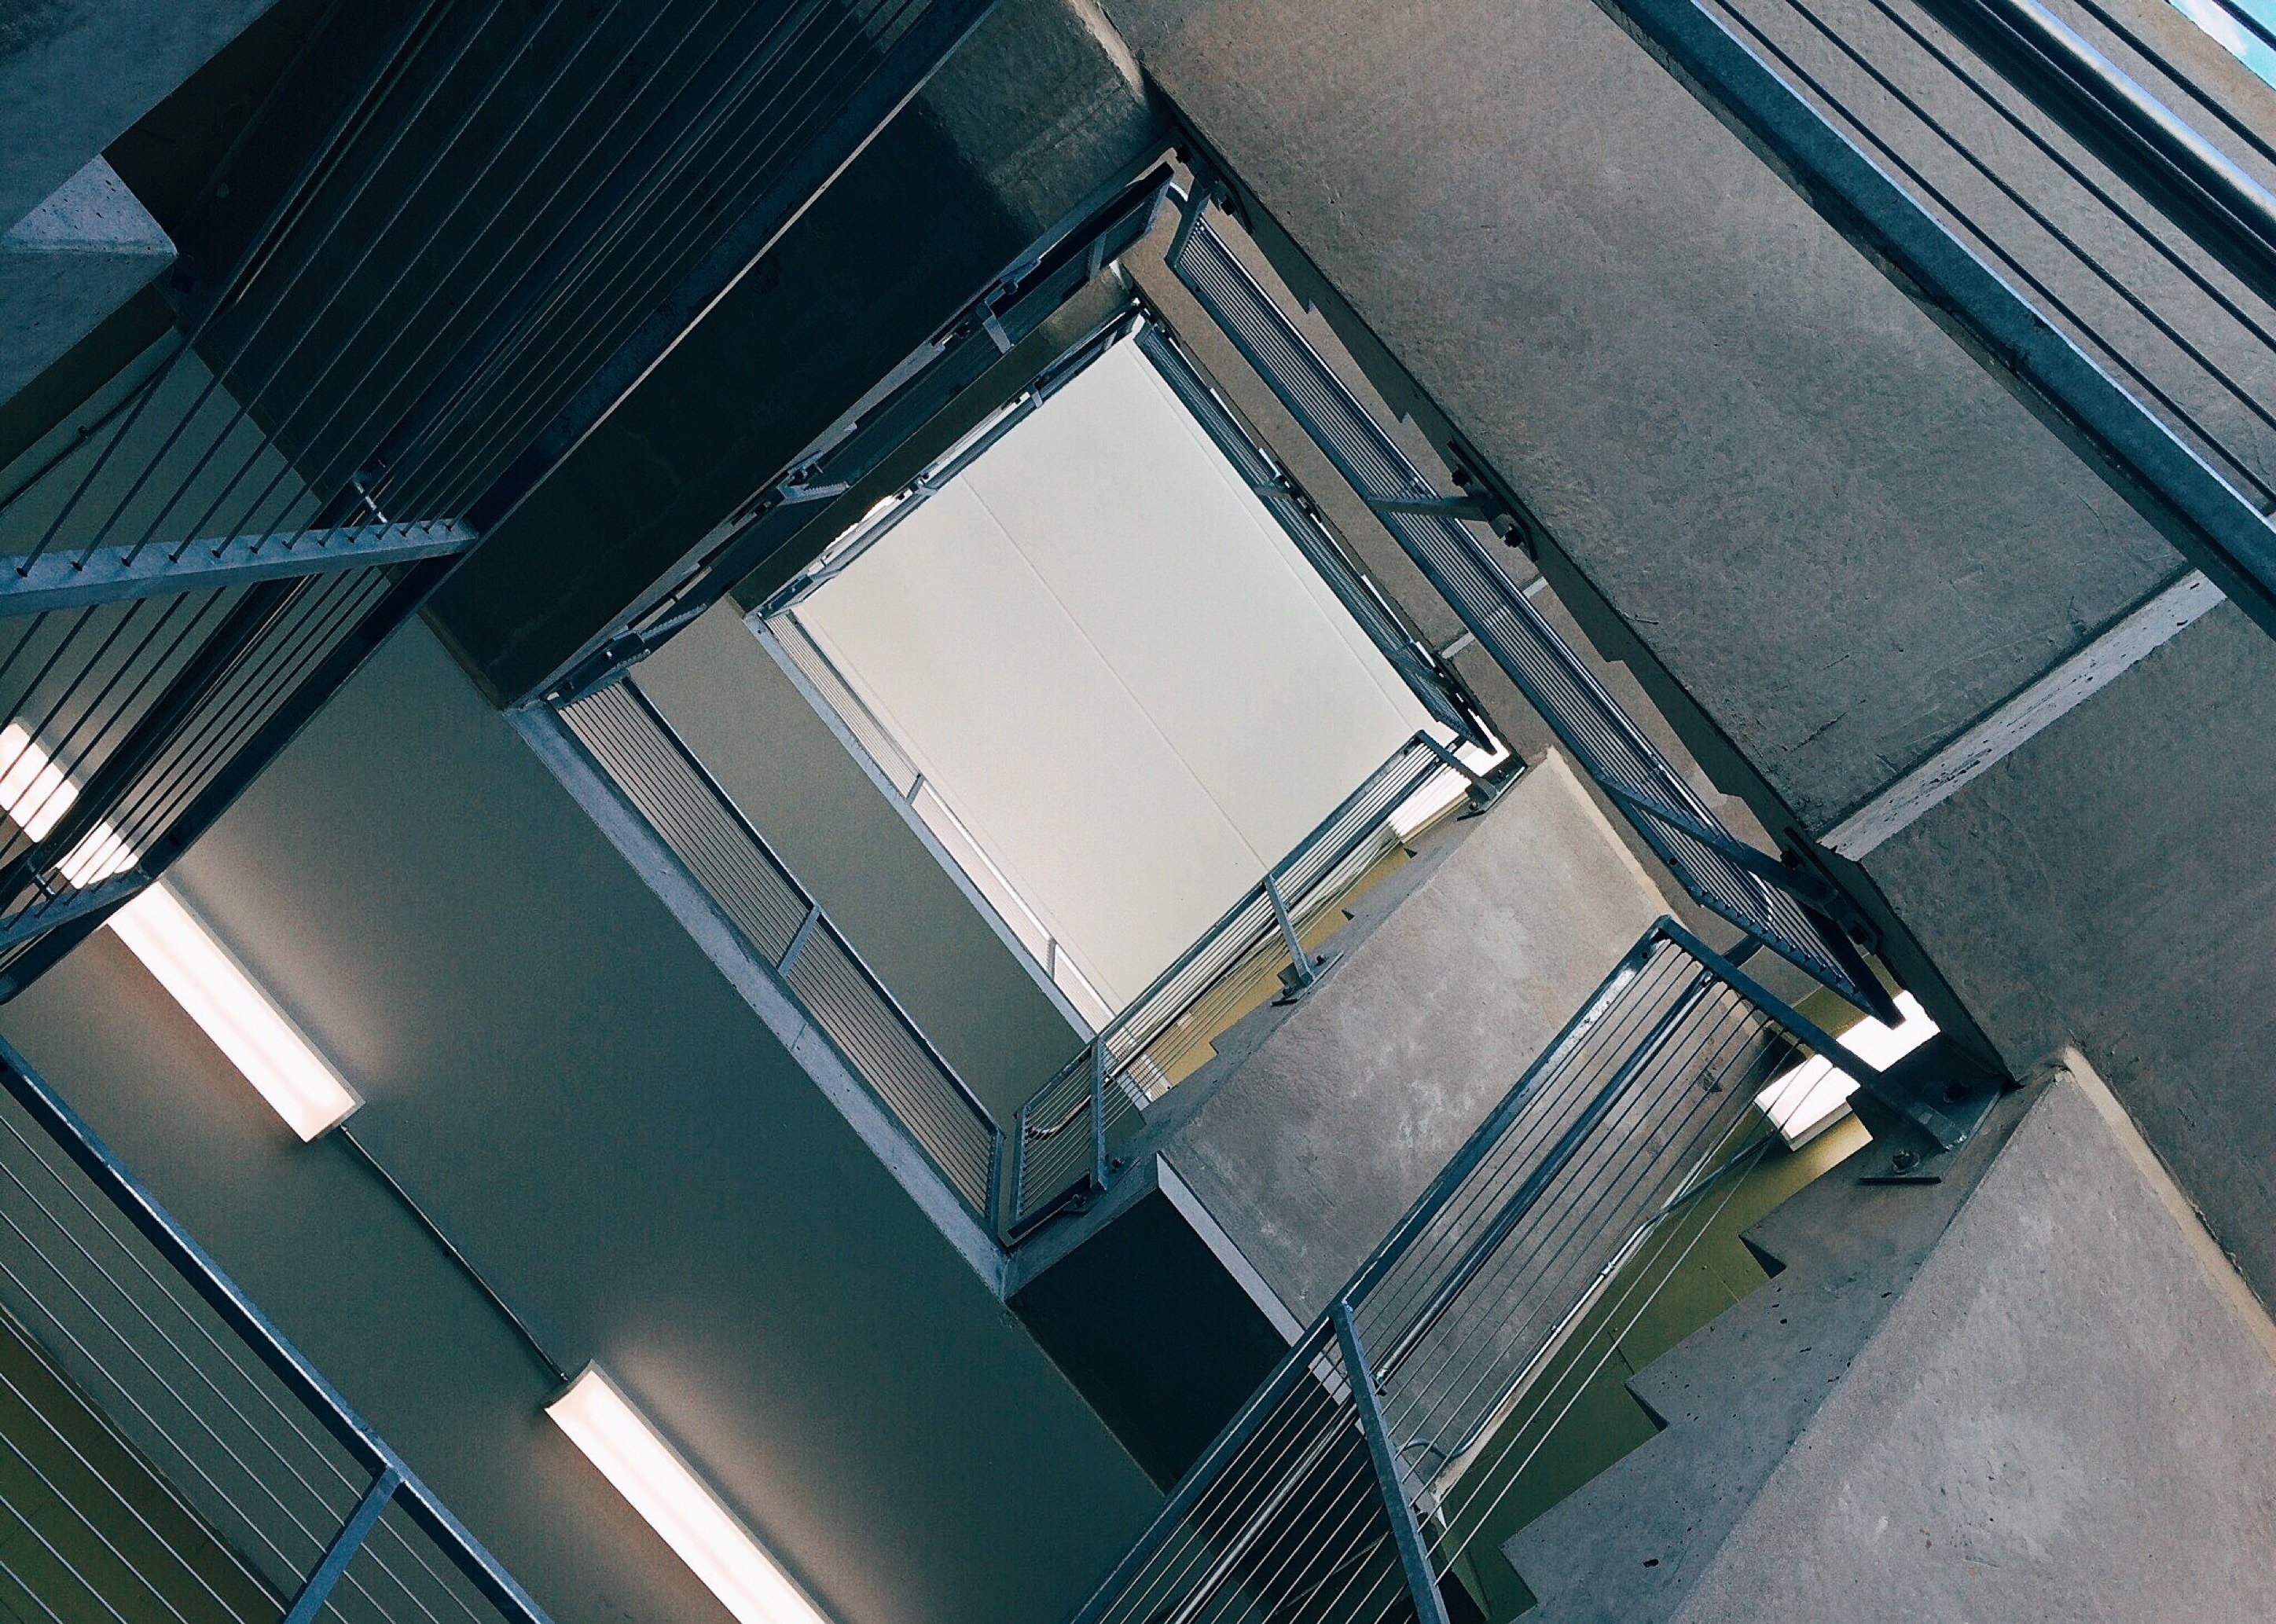
light, architecture, house, window, glass, roof, building, skyscraper, steps, ceiling, line, reflection, facade, blue, lighting, stairwell, interior design, design, stairs, shape, daylighting, window covering